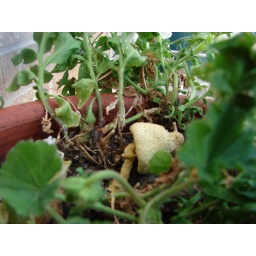
Mushroom growing in my flower pot